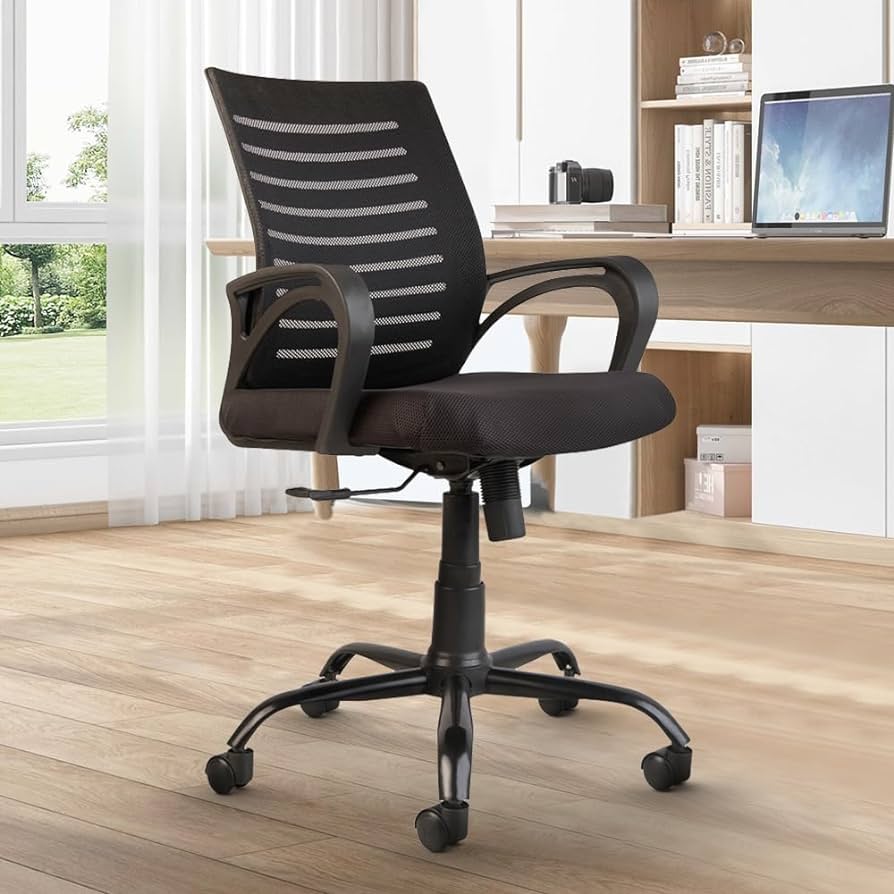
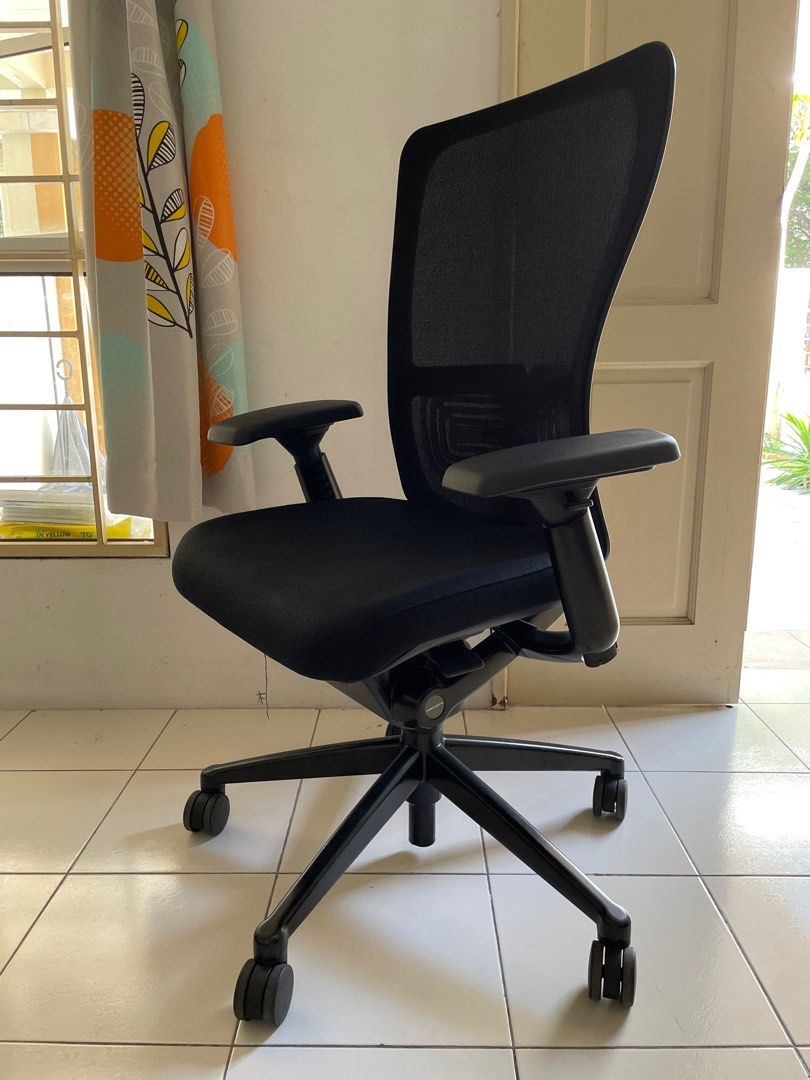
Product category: items_chair
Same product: no